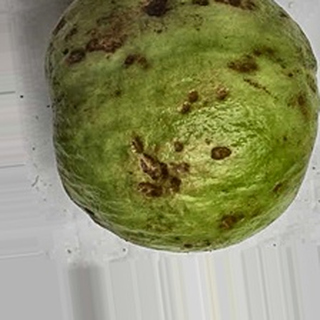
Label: guava_anthracnose